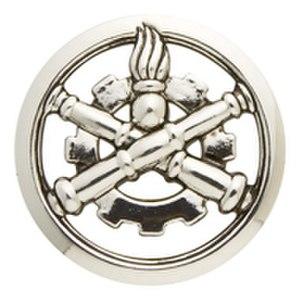
Insigne de béret du régiment du matériel (France).
L'armée française a constitué dès 1945 des unités spécialisées dans le soutien des matériels. Ils sont regroupés au sein de l'arme du Matériel.
Le 8ᵉ Régiment du Matériel est un régiment de soutien de l'armée de terre française créé en 1985. Il fait partie du commandement de la maintenance des forces.
Le 7ᵉ régiment du matériel est un régiment de soutien de l'armée de terre française.
Cet article est une liste des formations en activité dans l’Armée de terre française.
Dans l’Armée française, le Matériel est une arme de l'armée de terre spécialisée dans la maintenance et la réparation de tout matériel. Les unités qui la composent sont chargées du maintien en condition opérationnelle des « matériels terrestres de l'armée de terre française ».
Le 1ᵉʳ régiment du matériel est un régiment l’Armée de terre française créé en 1981.
Le 4ᵉ régiment du matériel est un régiment l’armée de terre française. Il est actuellement le seul régiment du matériel à être décoré de la Croix de la Valeur militaire avec palme, à la suite de son engagement en Afghanistan.